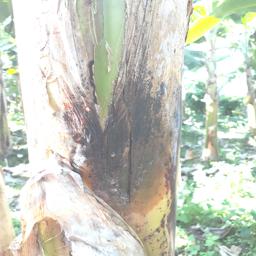
Label: PSEUDOSTEM WEEVIL